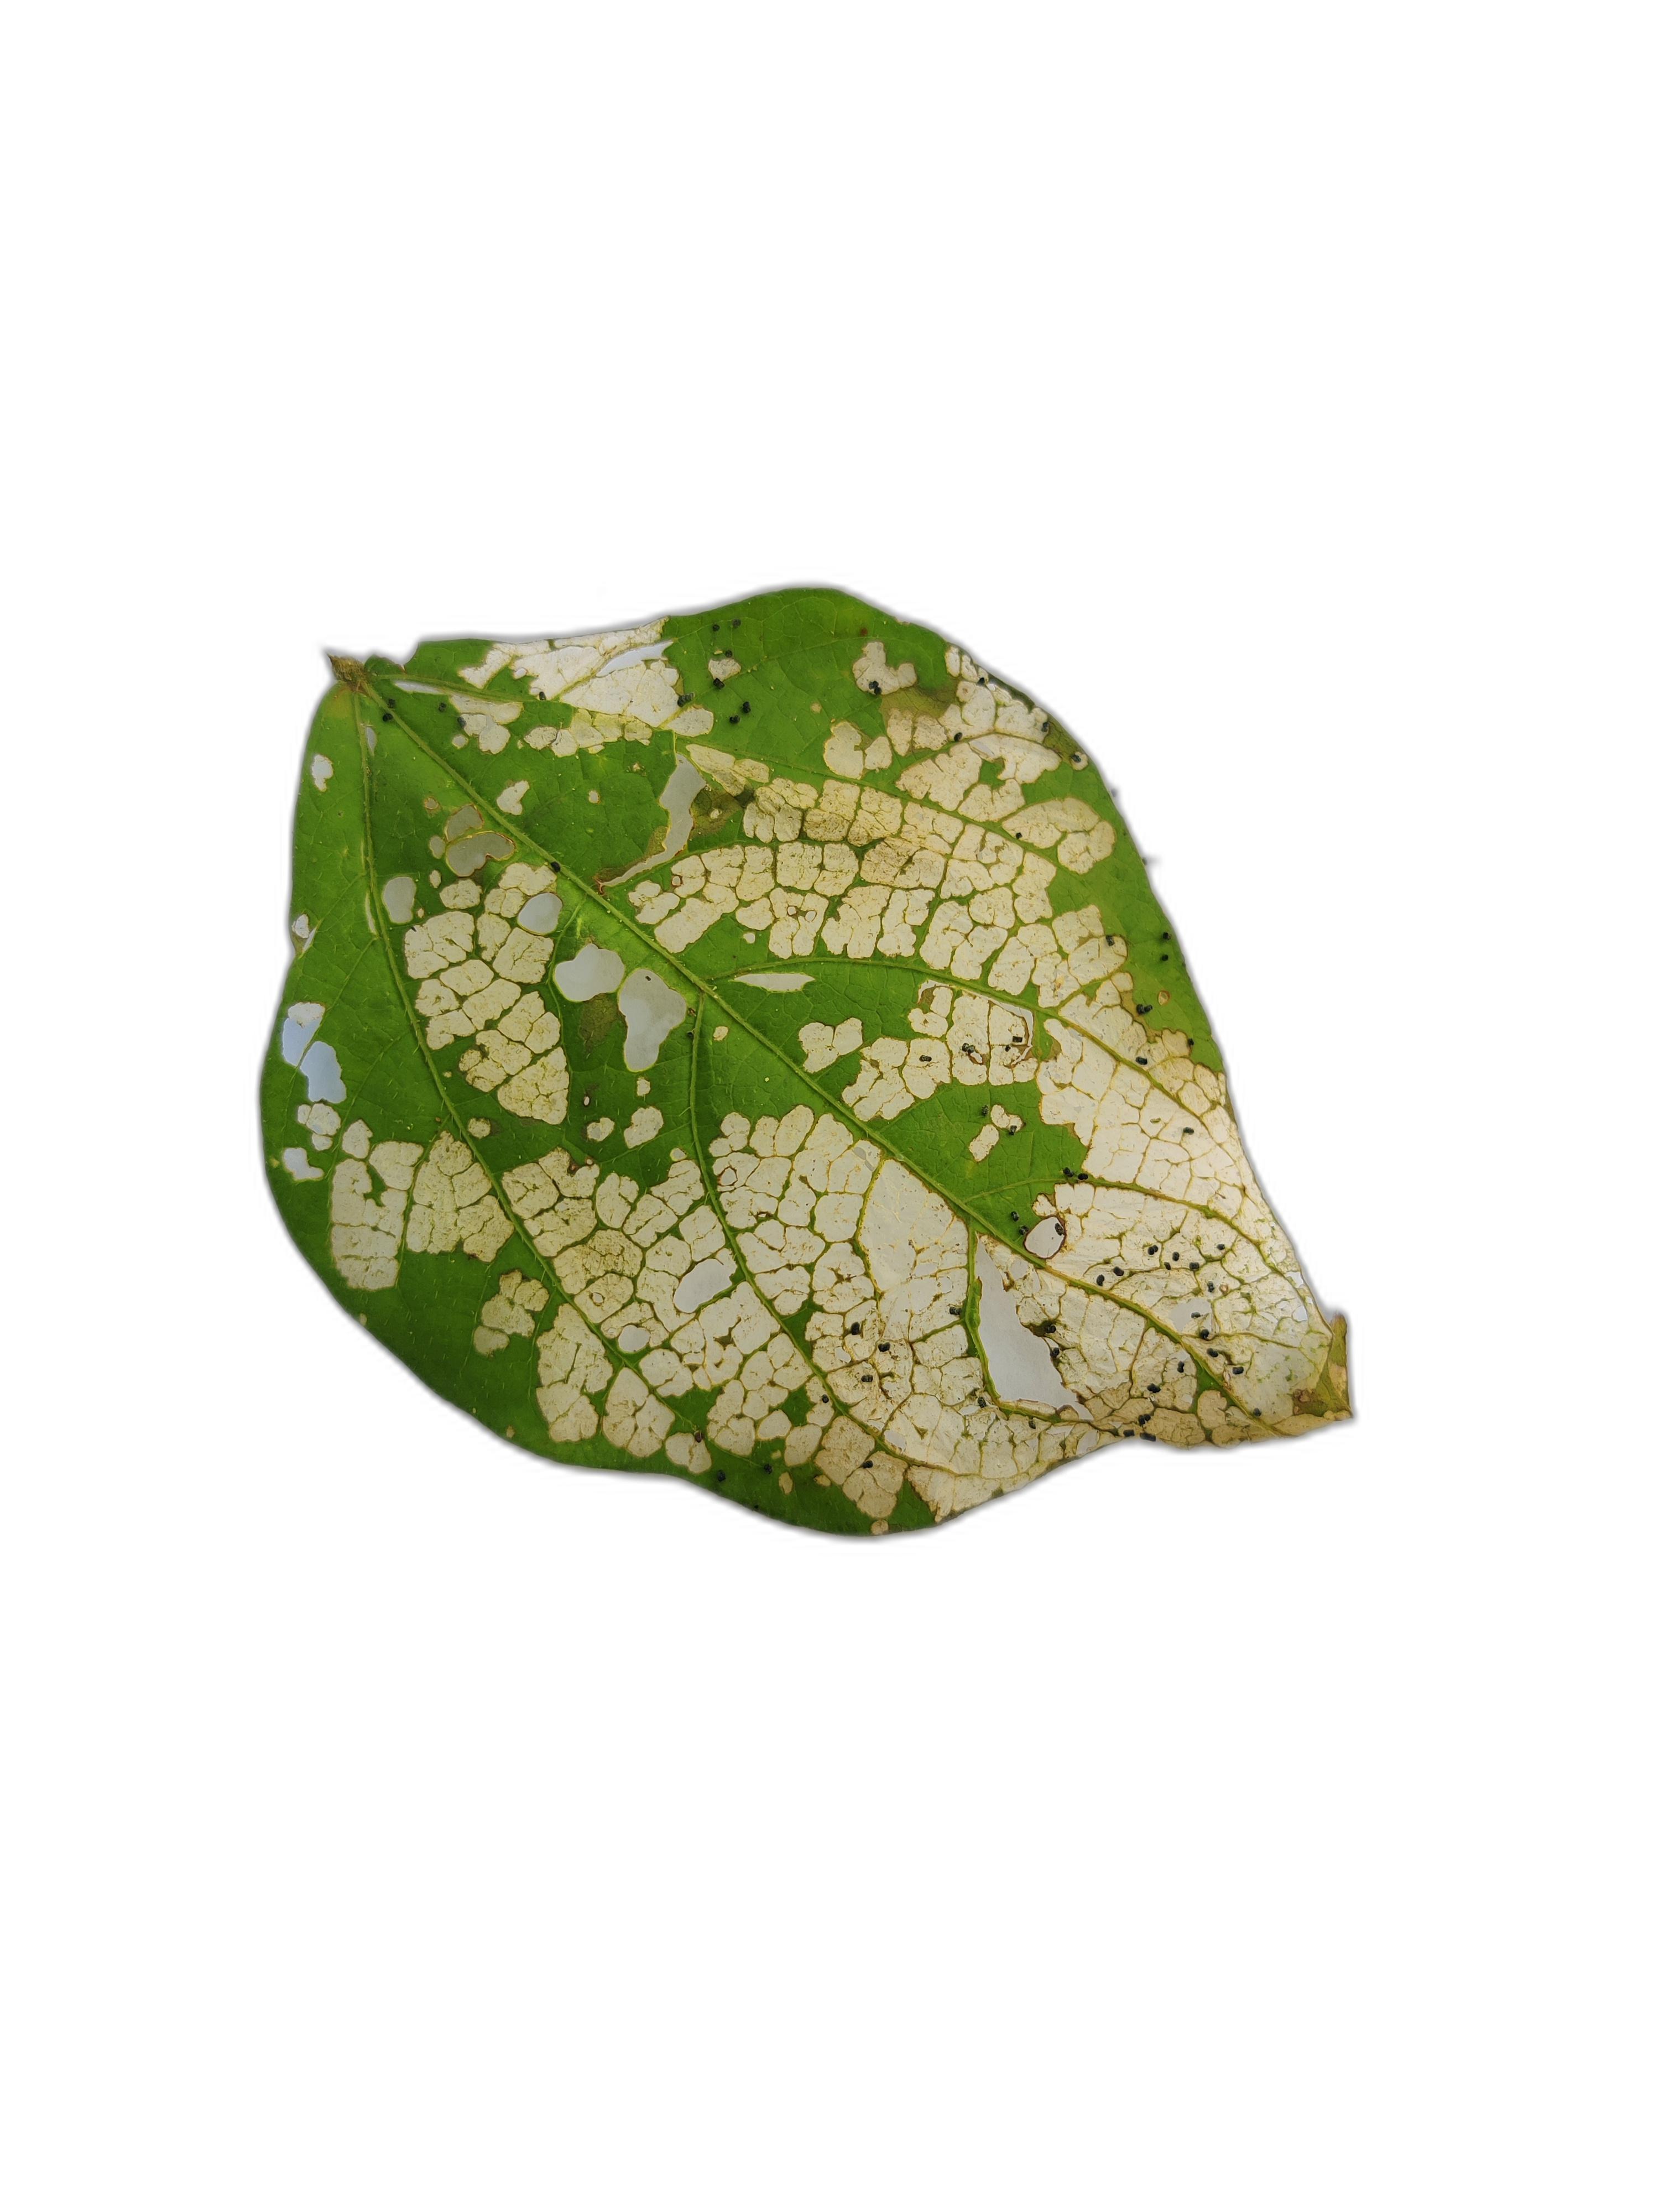
Label: Insect